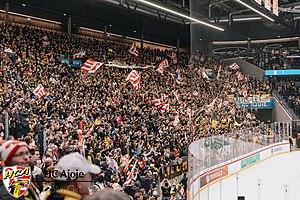
HC Ajoie, Hockey sur Glace, victoire en coupe de Suisse
Le Hockey Club Ajoie, couramment abrégé en HCA, est un club professionnel de hockey sur glace de la Swiss League basé à Porrentruy, en Suisse.